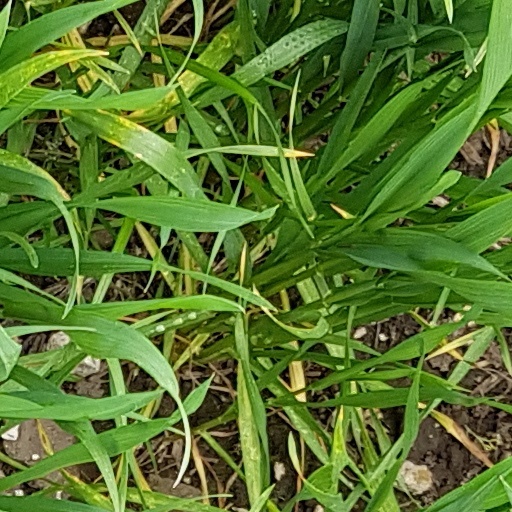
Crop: wheat